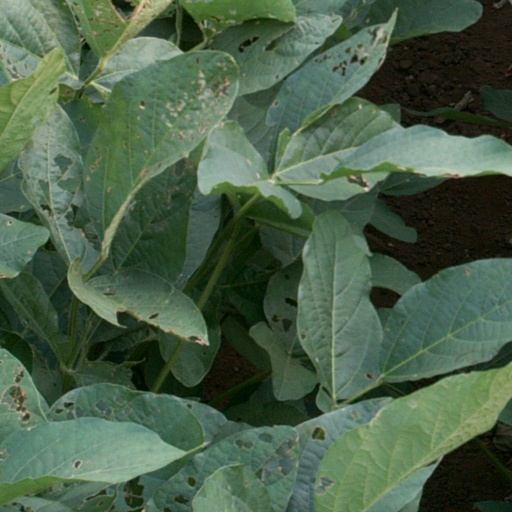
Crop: soybean